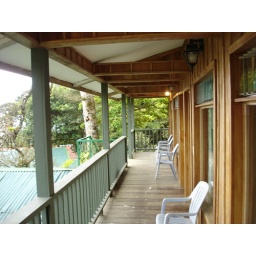
Our hotel in the cloud forest